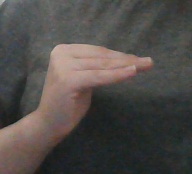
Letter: haa